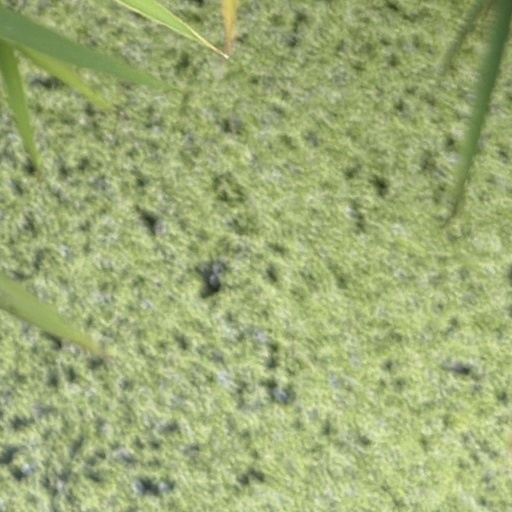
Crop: rice